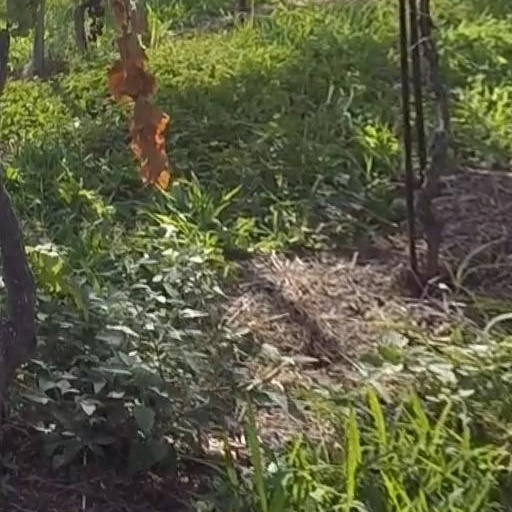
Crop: grape